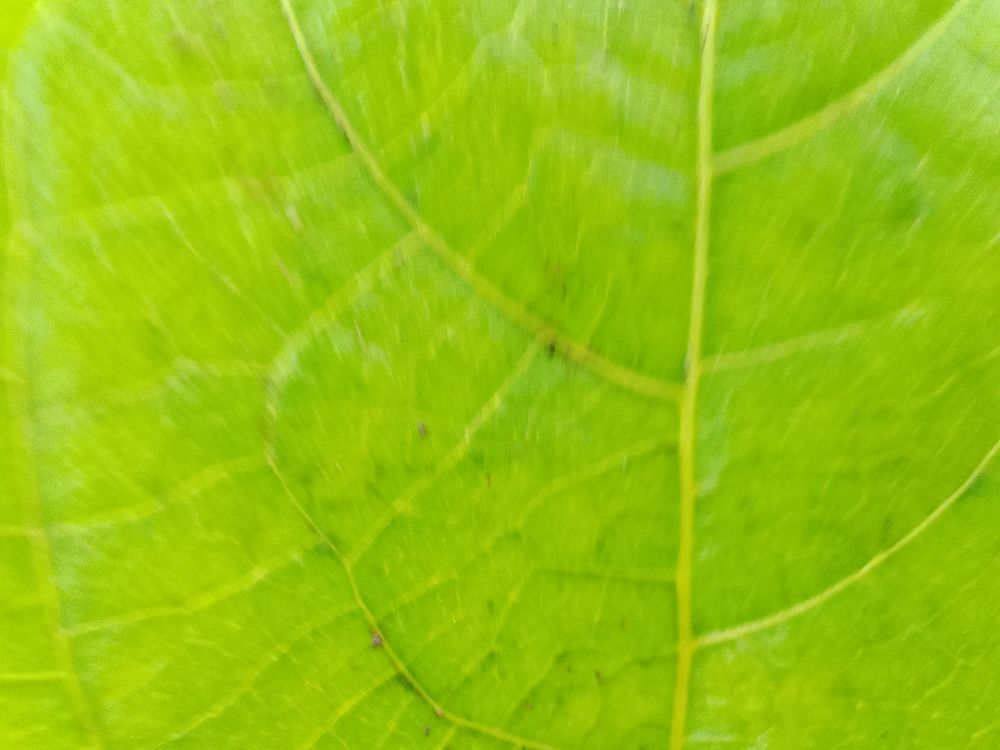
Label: healthy